Las Khorey

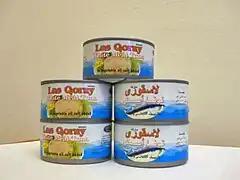
Las Qoray canned foods

Canned tuna is well known and "Las Qoray" is accepted as like a trademark. In 1970, the Somali government built a fish cannery with a pier for fishing boats, and it became a major industry in Las Qoray. In addition to tuna, shark fins are also taken for export.